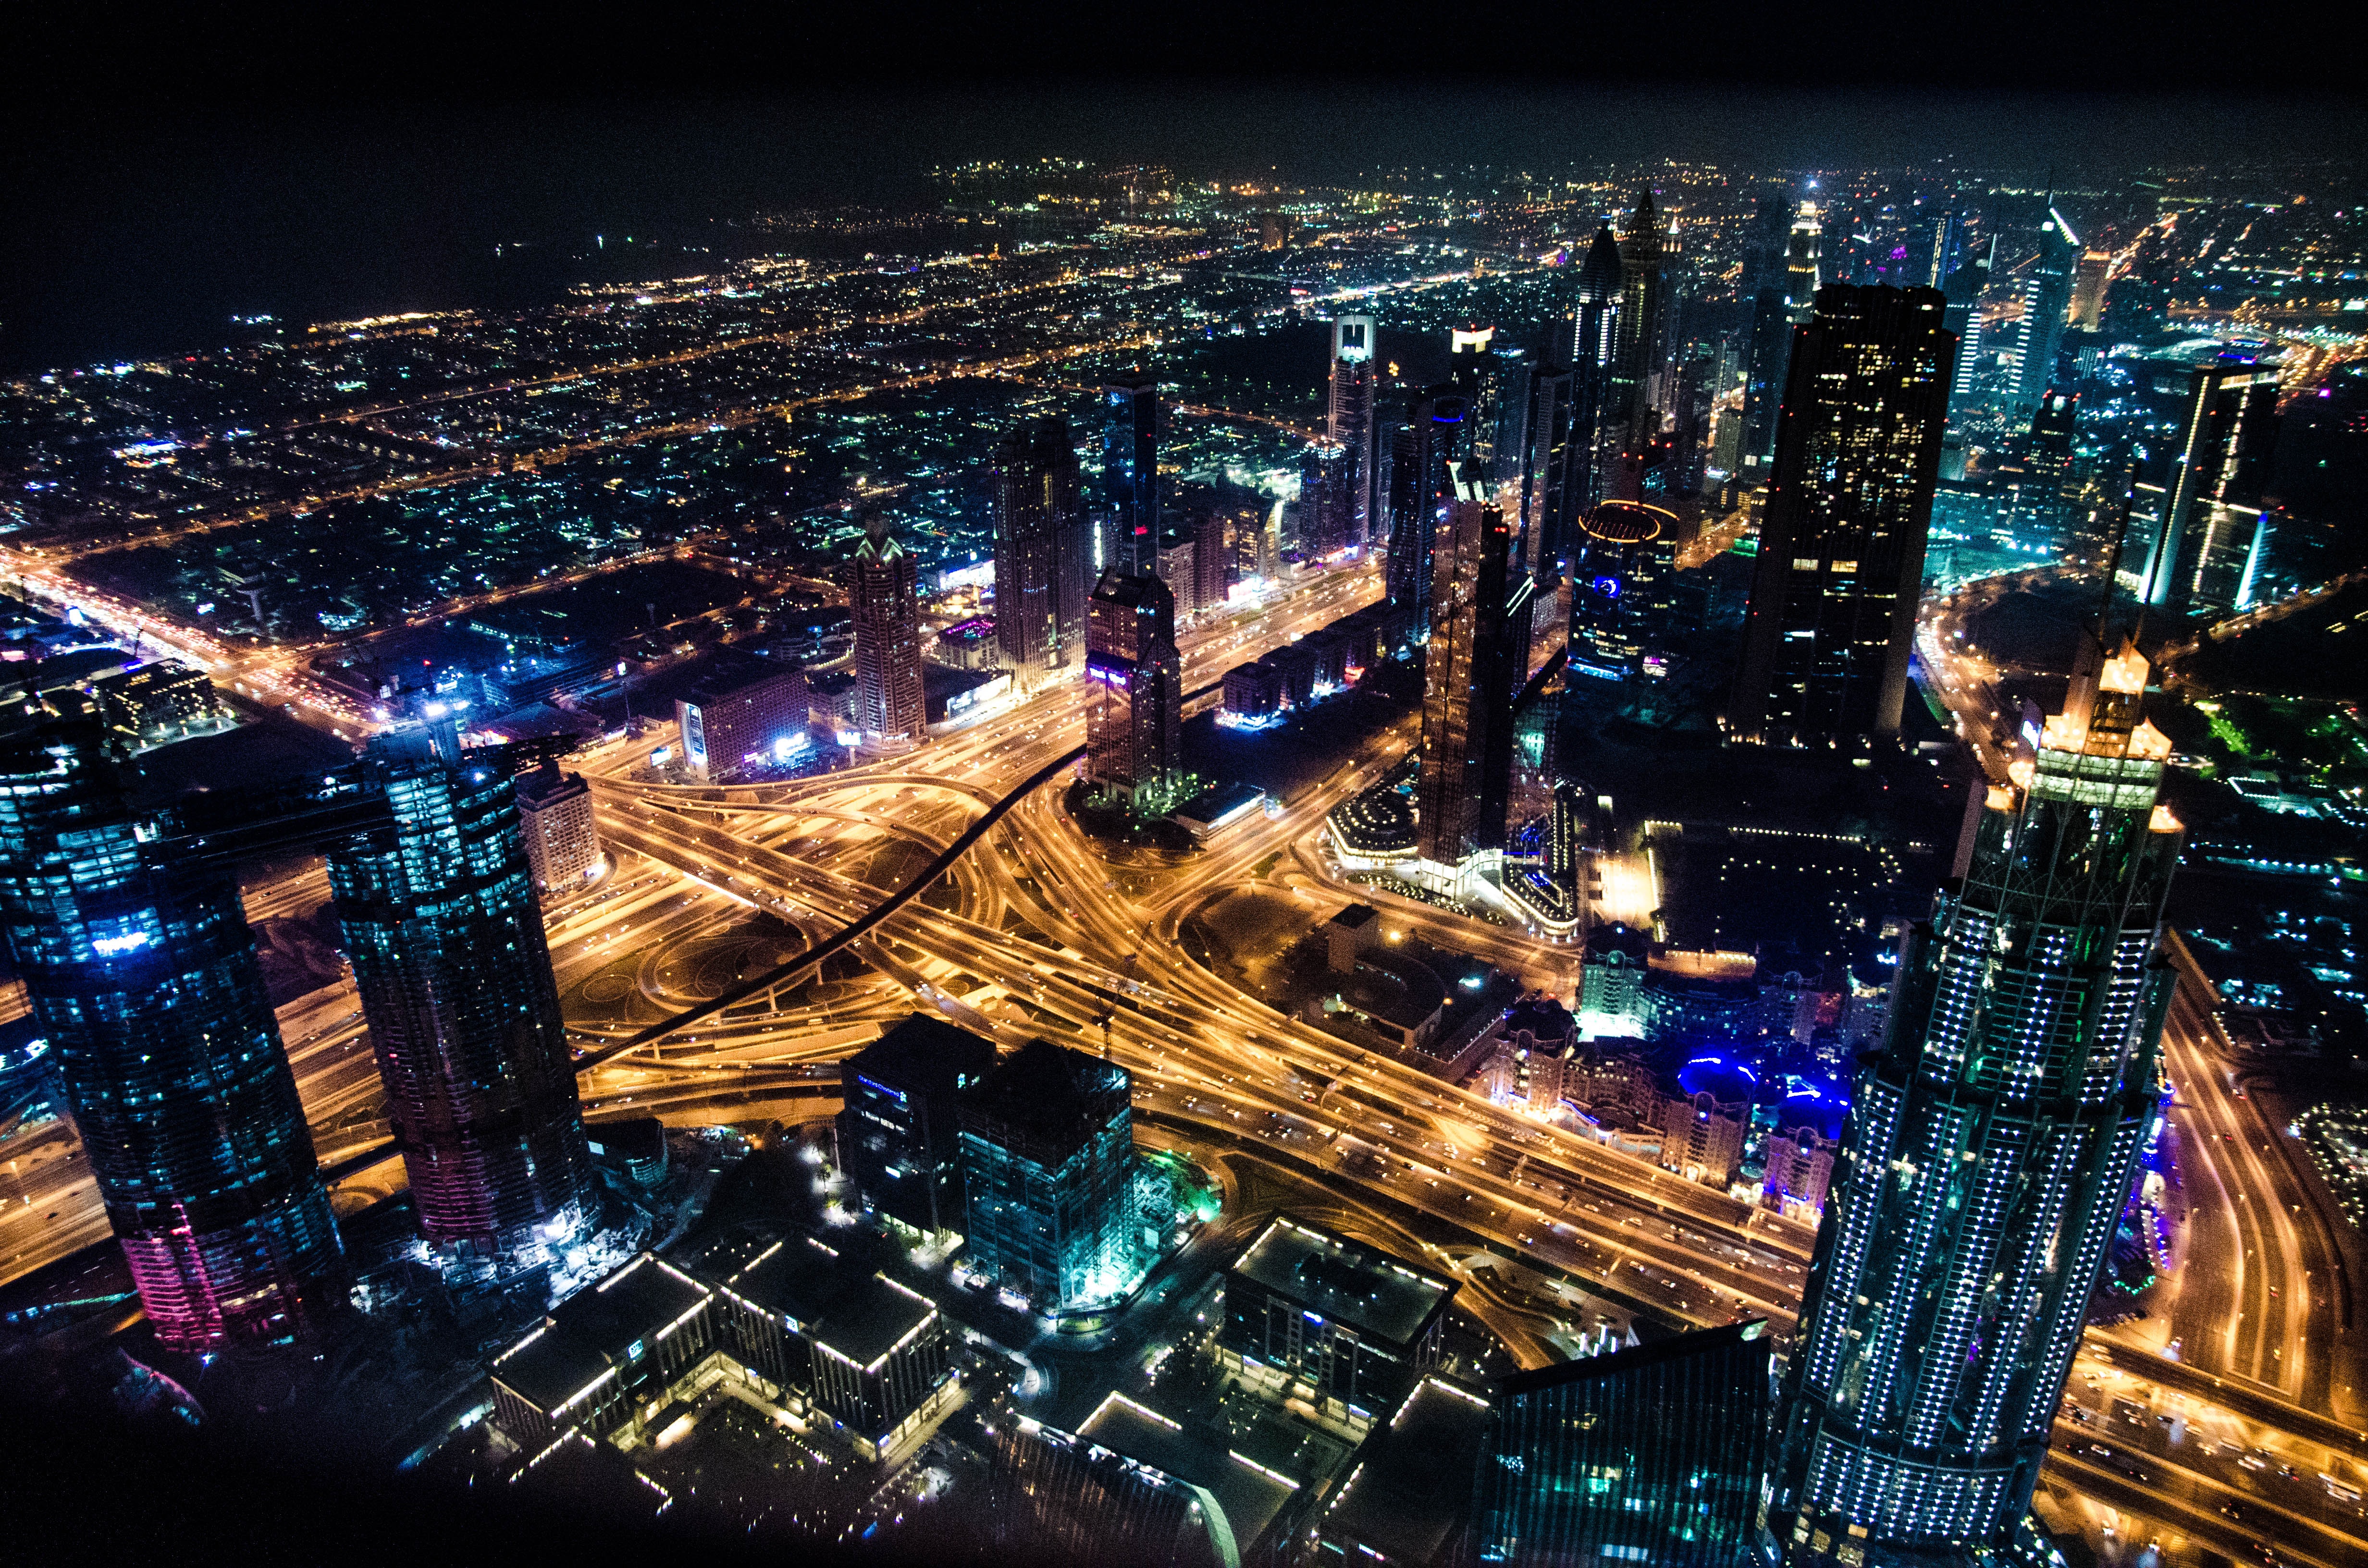
cityscape, metropolitan area, city, metropolis, urban area, night, human settlement, aerial photography, landmark, skyline, downtown, architecture, skyscraper, sky, tower block, building, bird's eye view, mixed use, midnight, landscape, urban design, world, photography, tower, space, condominium